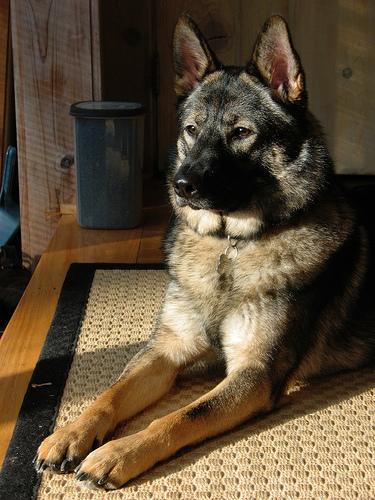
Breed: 217-n000046-Norwegian_elkhound